Piano music of Gabriel Fauré

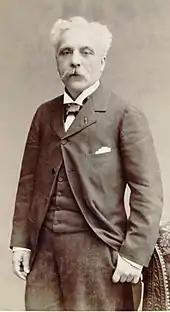
Fauré in the mid-1890s

Dedicated to Mme la Baronne V. d'Indy, the fifth barcarolle was written after a five-year period in which Fauré composed nothing for the piano. Orledge calls it powerful, agitated and virile. It is the first of Fauré's piano works in which there are no identifiable sections; its changes are in metre, not in tempo.